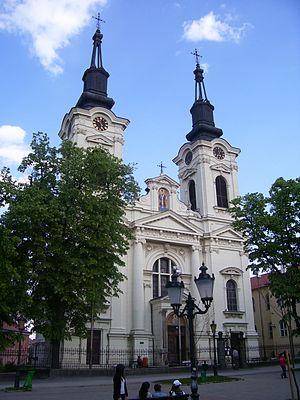
Sremski Karlovci, en serbe cyrillique Сремски Карловци, en allemand Karlowitz, en français Carlowitz, en croate Srijemski Karlovci, en hongrois Karlóca et en turc Karlofça, est une ville et une municipalité de Serbie situées dans la province autonome de Voïvodine. Sremski Karlovci fait partie du district de Bačka méridionale. Au recensement de 2011, elle comptait 8 750 habitants.
La cathédrale Saint-Nicolas de Sremski Karlovci est une cathédrale orthodoxe située à Sremski Karlovci, en Serbie, dans la province de Voïvodine et dans la municipalité de Bačka méridionale. Elle dépend de l'éparchie de Syrmie et est inscrite sur la liste des monuments culturels d'importance exceptionnelle de la République de Serbie.
L'éparchie de Syrmie est une éparchie, c'est-à-dire une circonscription de l'Église orthodoxe serbe. Elle se trouve au sud-ouest de la province de Voïvodine, en Serbie. Son siège se trouve à Sremski Karlovci. En 2006, elle est administrée par l'évêque Vasilije.